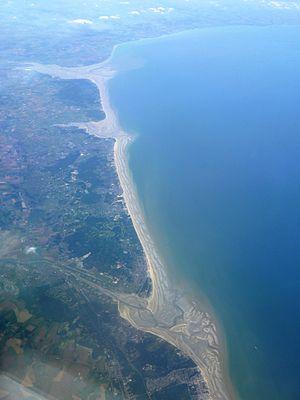
Trois fleuves français se jetant dans la Manche et le détroit du Pas-de-Calais. En arrière-plan, la Somme, puis l'Authie et la Canche.
Un estuaire est dit picard quand il a la forme des estuaires typiques de la côte française présents de la Somme au Cap Gris-Nez et qu'il fonctionne comme eux en terme hydrosédimentaire.